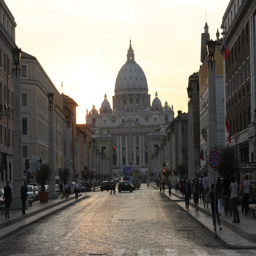
baroque structure was taken in the late evening .